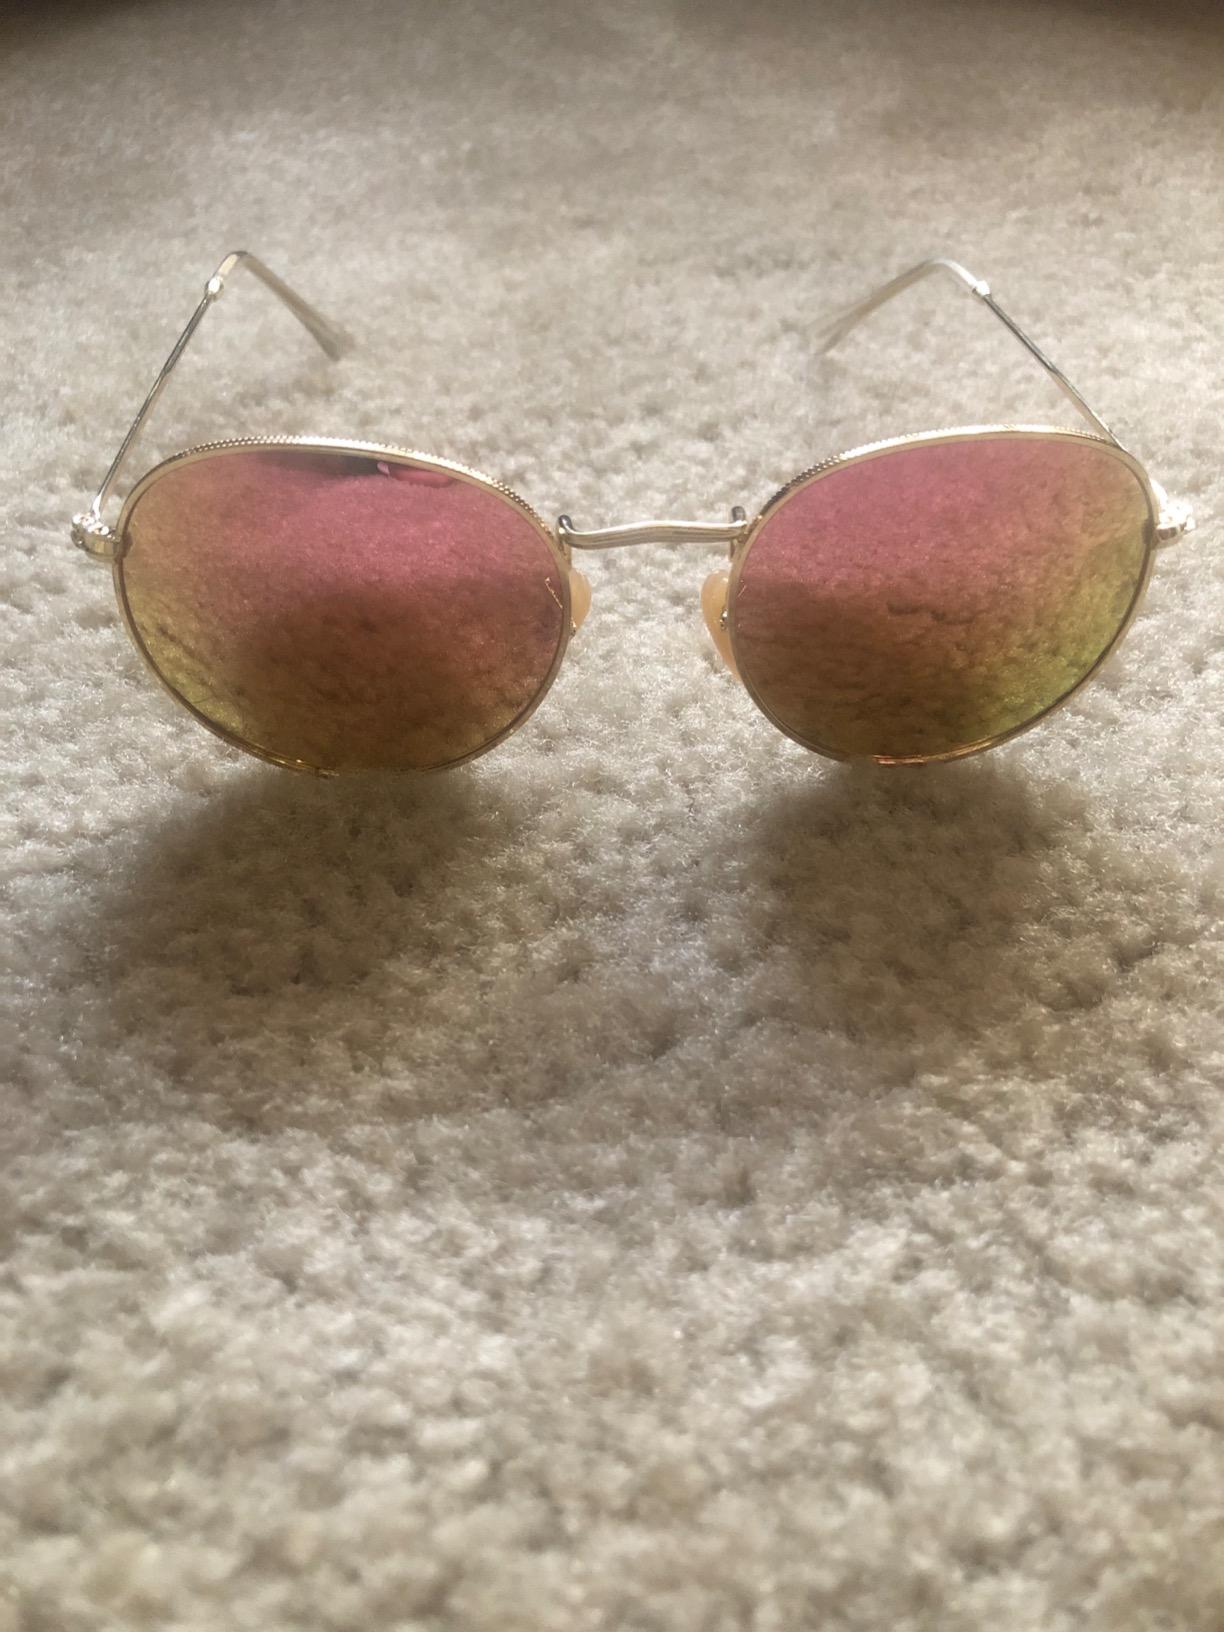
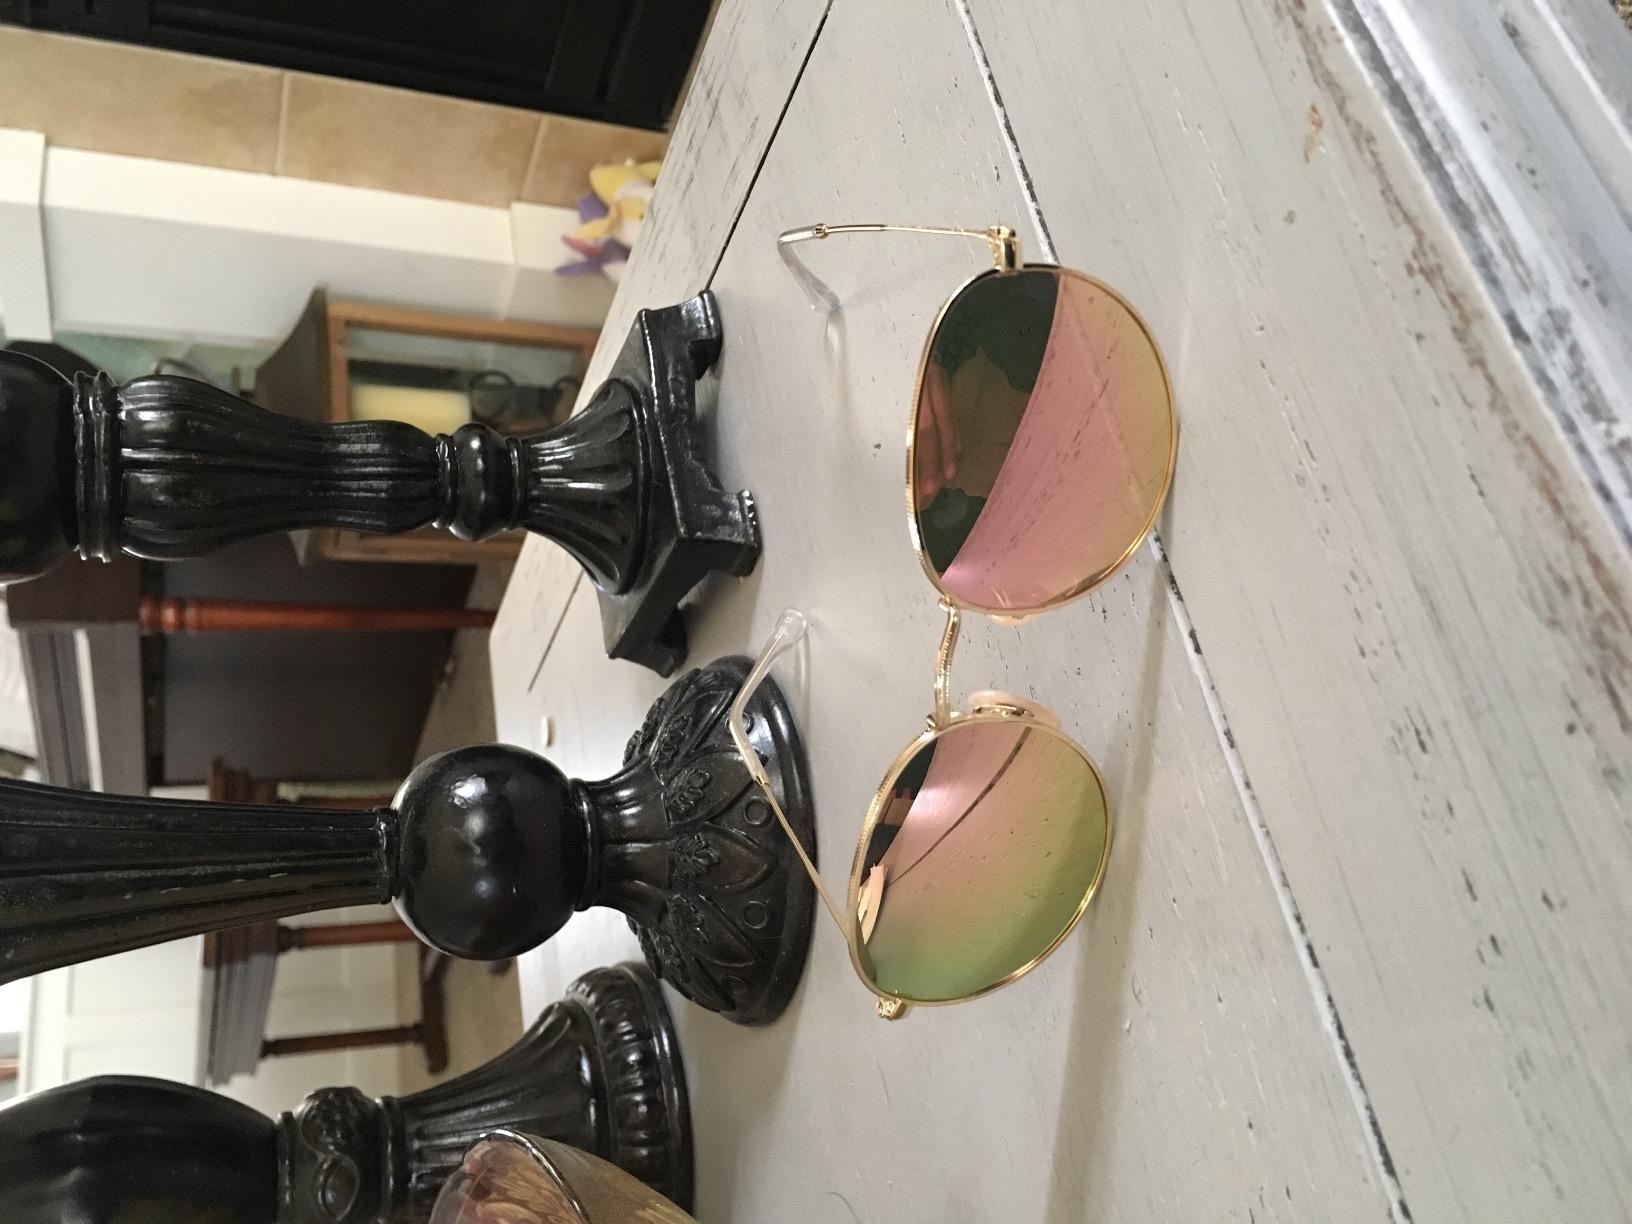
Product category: accessories_sunglasses
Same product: yes